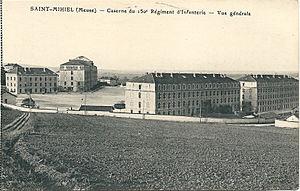
Saint-Mihiel (Meuse, France) , avant 1914.
Saint-Mihiel est une ville du Nord-Est de la France, située sur la Meuse, en Lorraine. Bureau centralisateur de canton du département de la Meuse, la commune fait partie de la région administrative Grand Est.